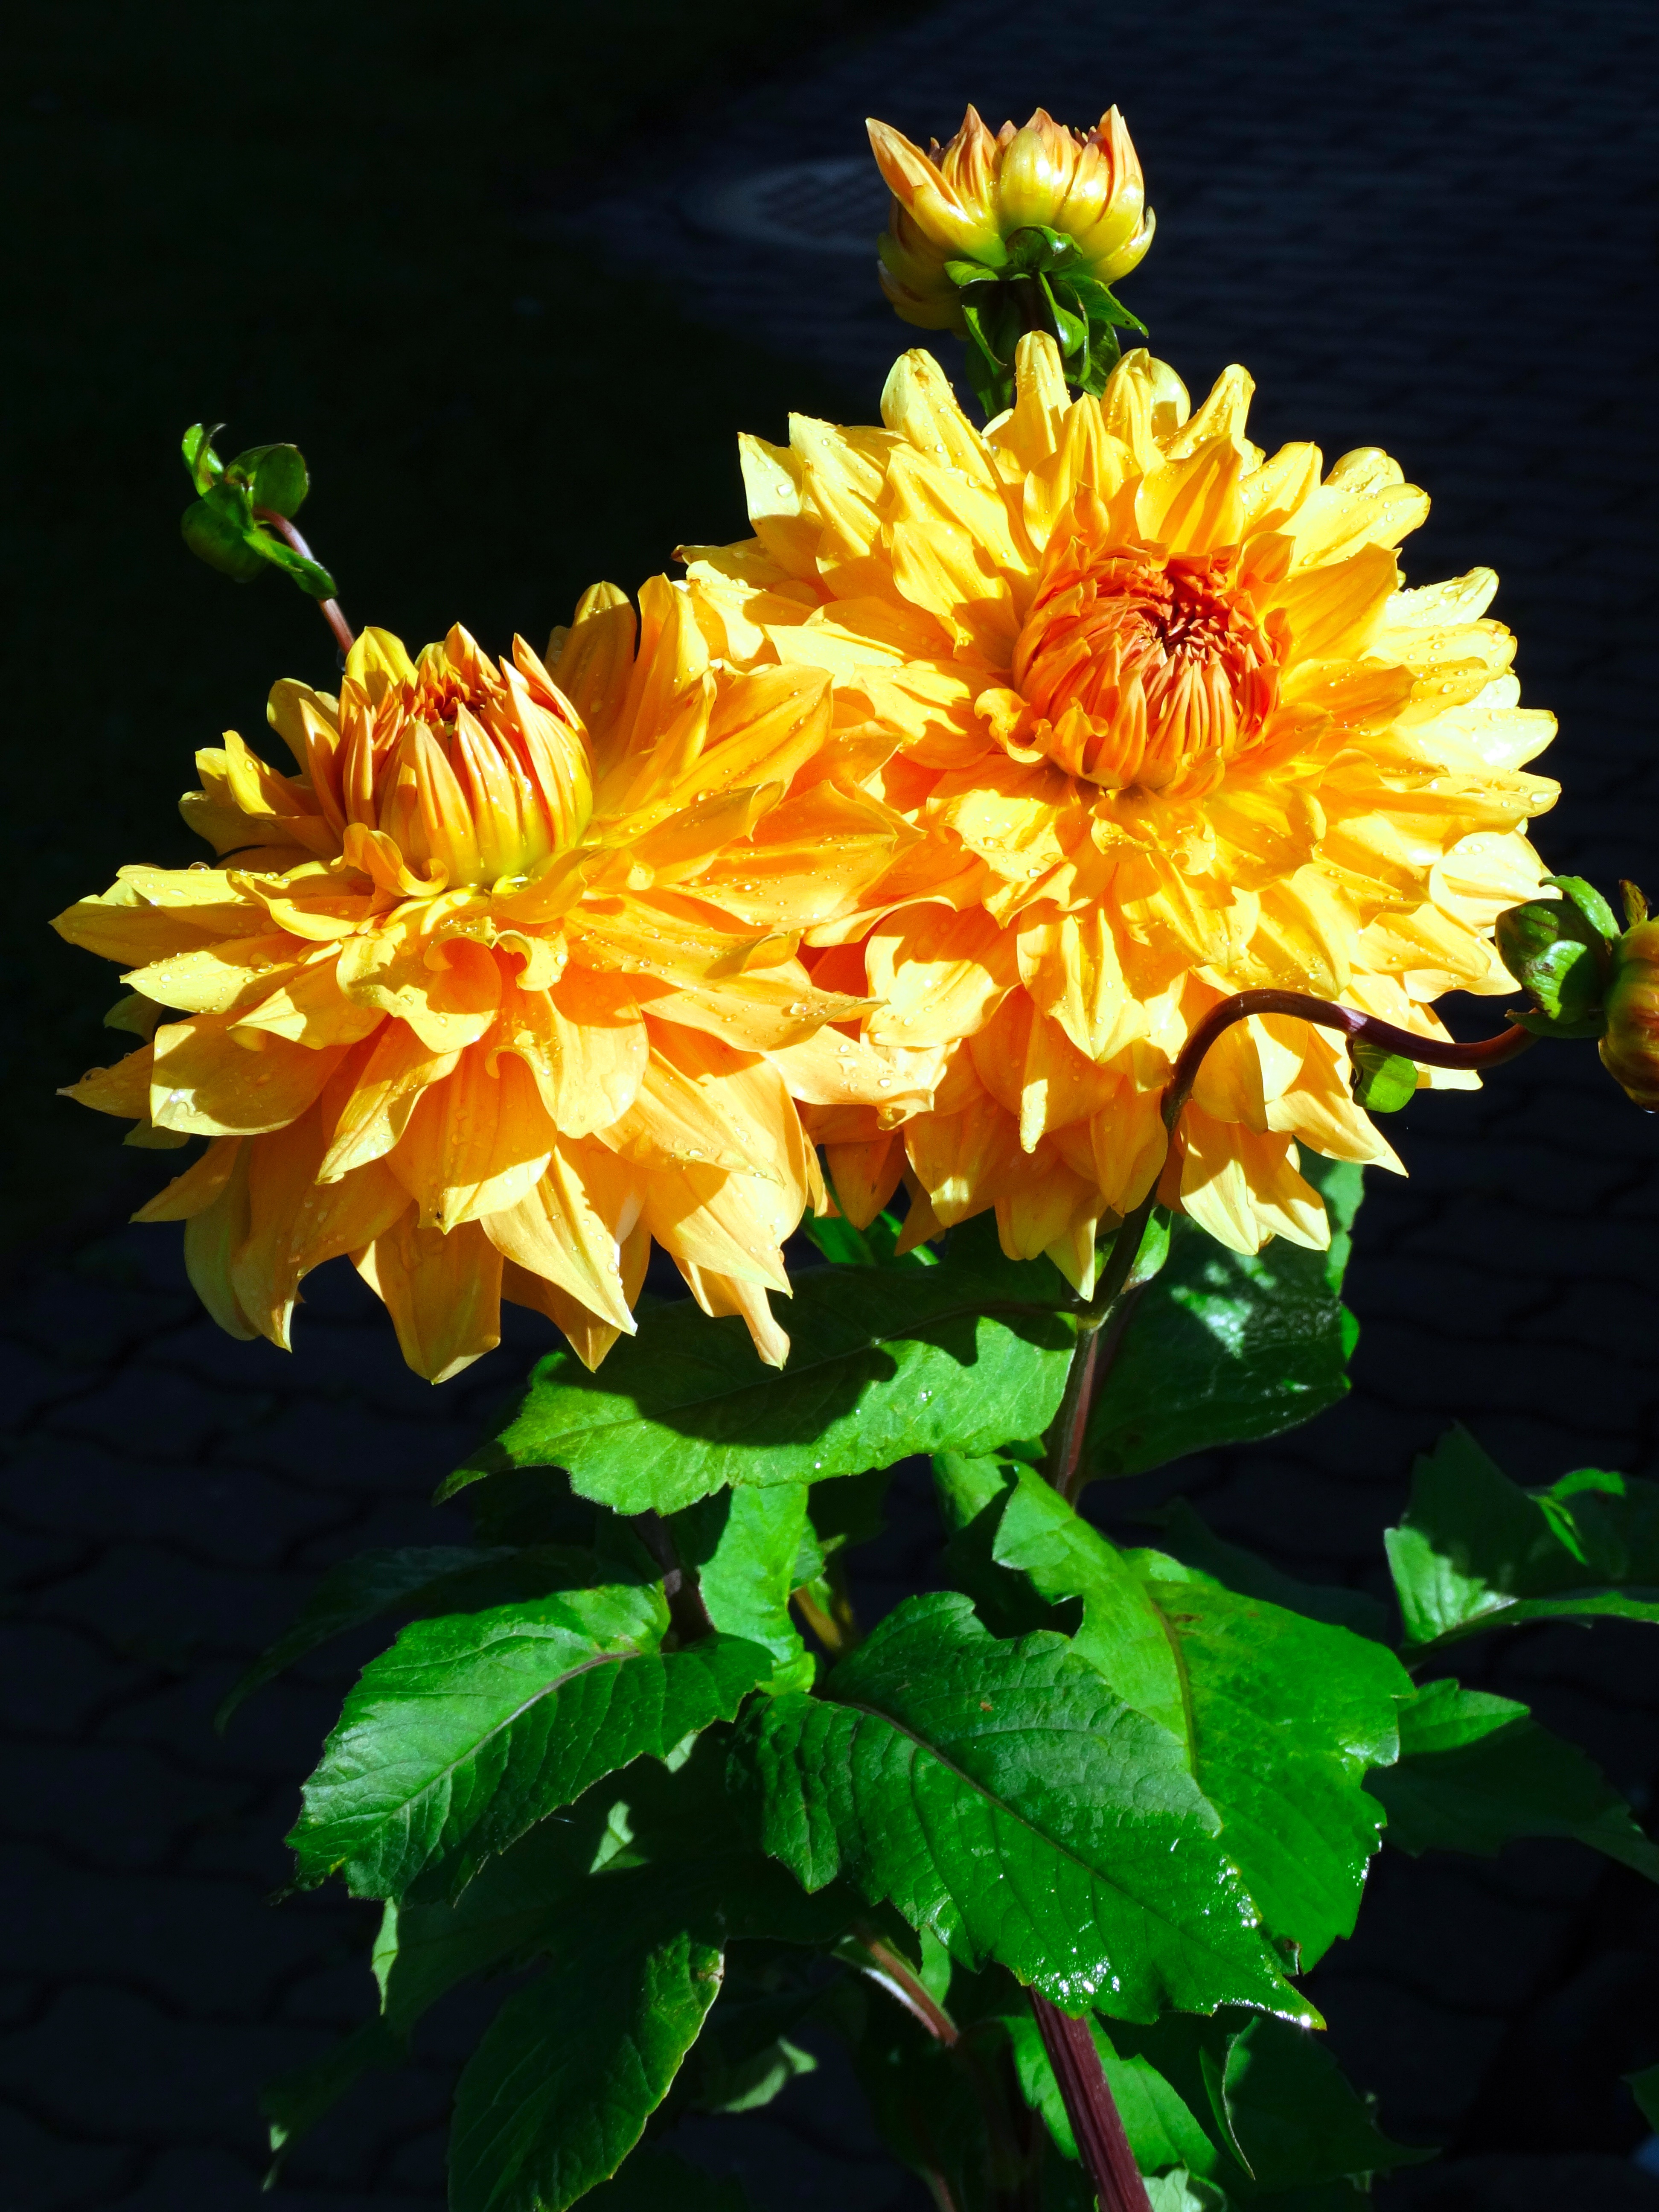
nature, blossom, plant, leaf, flower, petal, bloom, botany, yellow, flora, dahlia, aster, macro photography, flowering plant, daisy family, annual plant, land plant, chrysanths